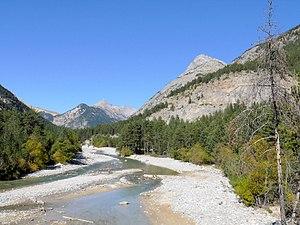
Vallée de la Clarée - La Clarée
La vallée de la Clarée, située dans les Hautes-Alpes, proche de Montgenèvre et Briançon et collée à la frontière franco-italienne, est un site naturel classé, proposant des paysages exceptionnels, une nature et un patrimoine préservés. Elle est traversée par la Clarée.